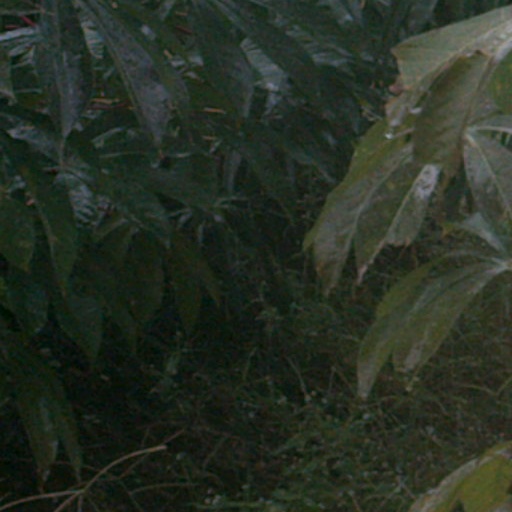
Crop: cassava